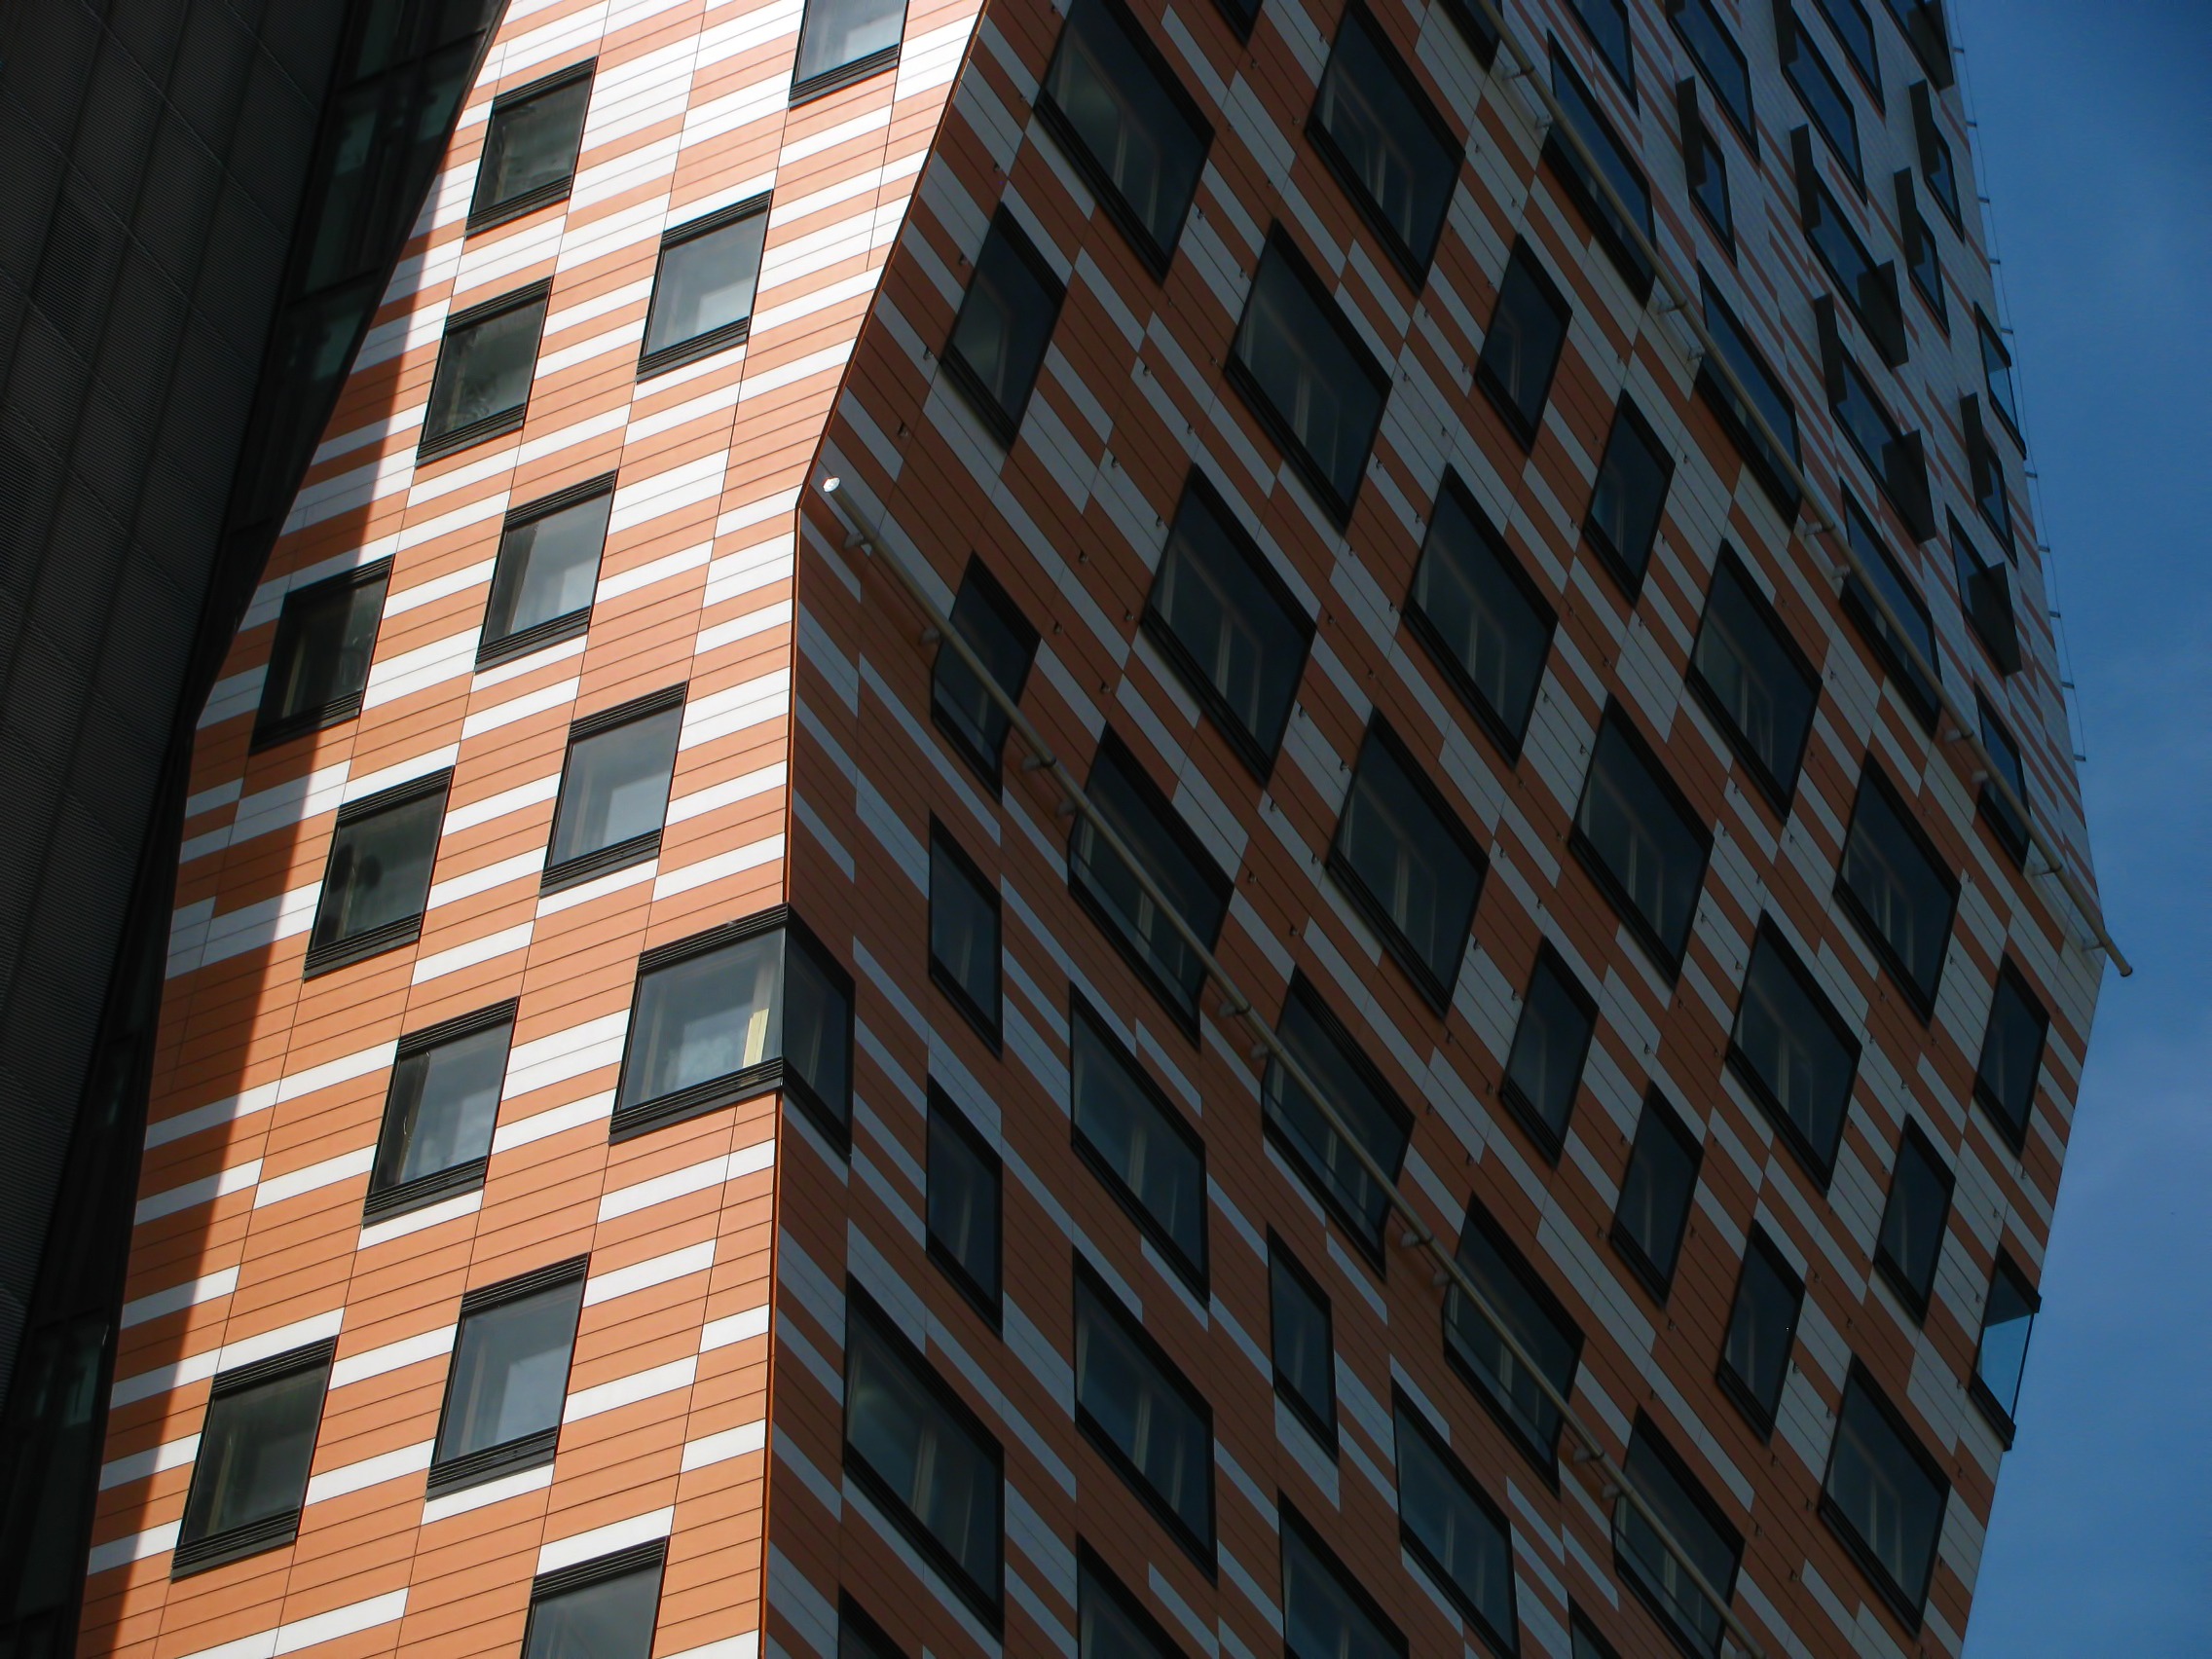
architecture, building, skyscraper, wall, downtown, tower, facade, brick, tower block, colors, modern building, windows, shape, condominium, neighbourhood, urban area, residential area